2013 World Championships in Athletics – Men's 4 × 400 metres relay

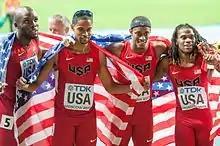
Gold medal winners

The men's 4 × 400 metres relay at the 2013 World Championships in Athletics was held at the Luzhniki Stadium on 15–16 August.